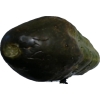
Label: cucumber